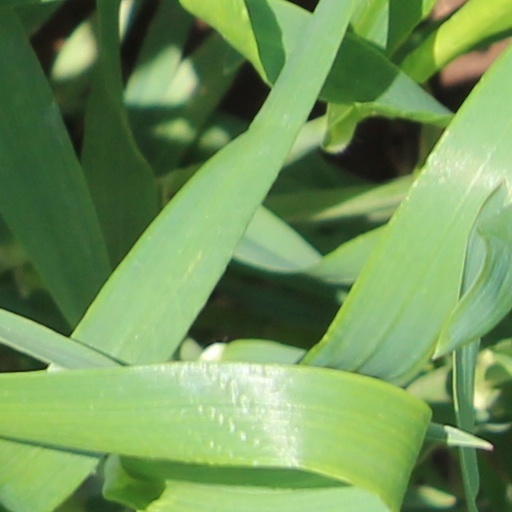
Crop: wheat